Ashopton

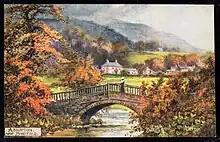
Postcard painting of Ashopton, 1900s

The village was in the chapelry of Derwent. In 1829, Stephen Glover wrote that the village hosted a wool fair on 29 July; he suggested that this was intended to be a tradition continued annually on the last Wednesday of July.